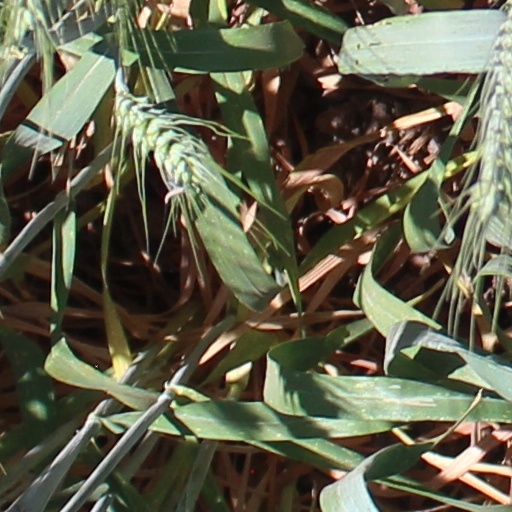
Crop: wheat